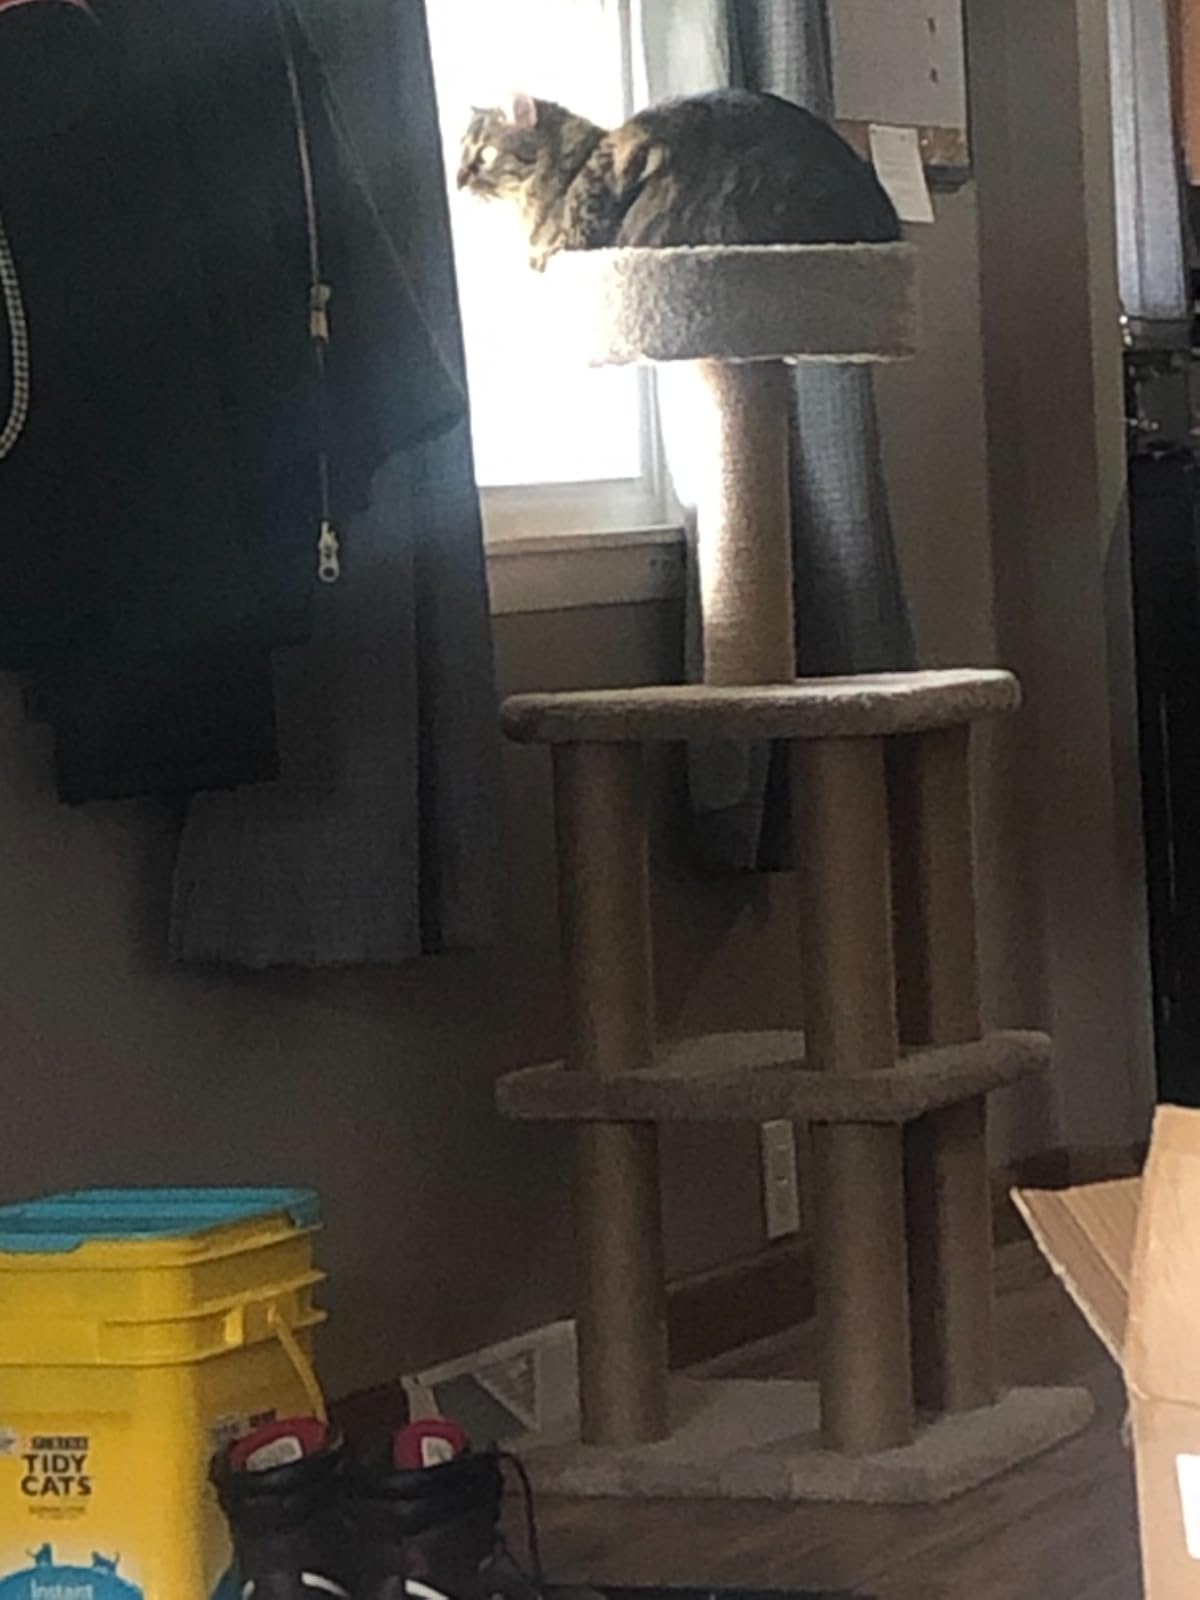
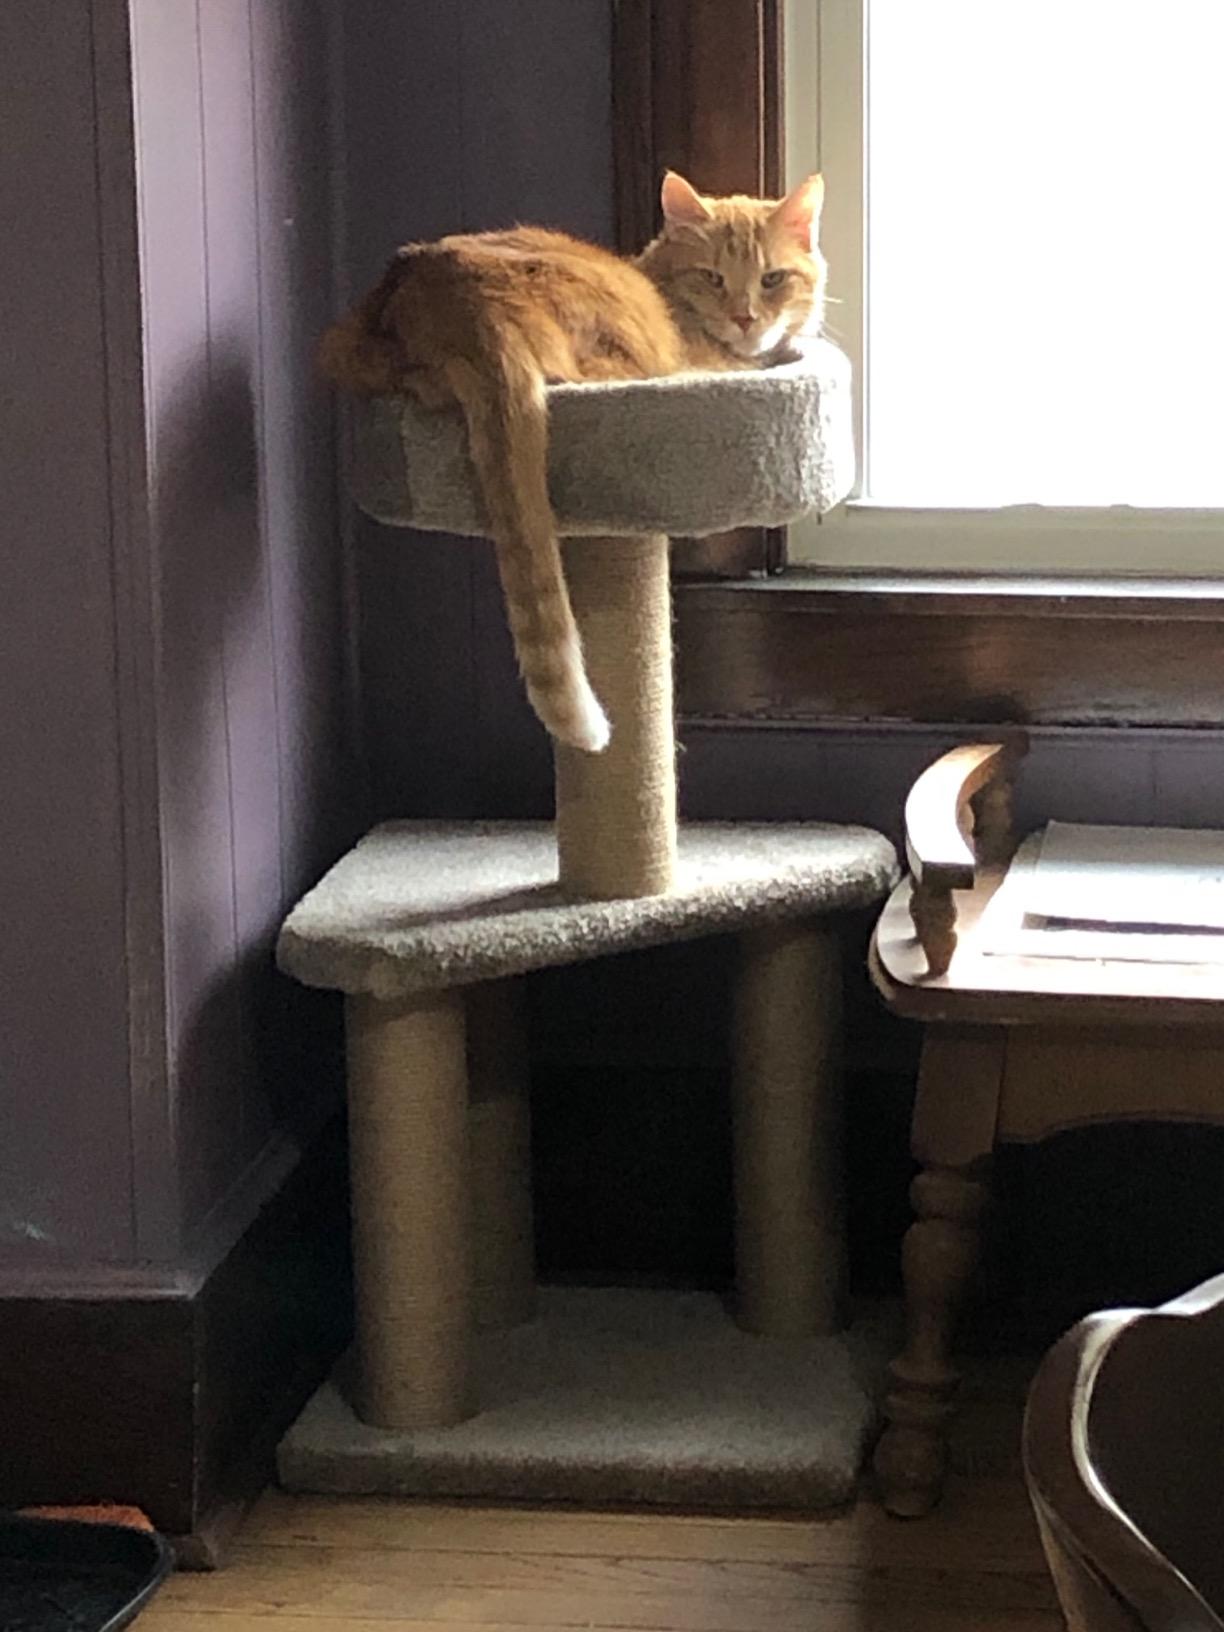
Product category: items_cat tree
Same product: no